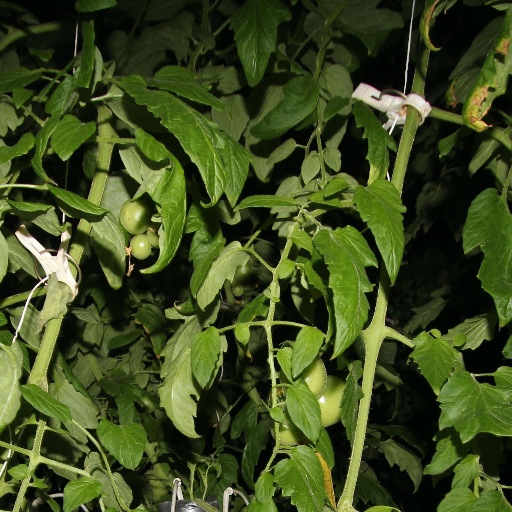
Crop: tomato